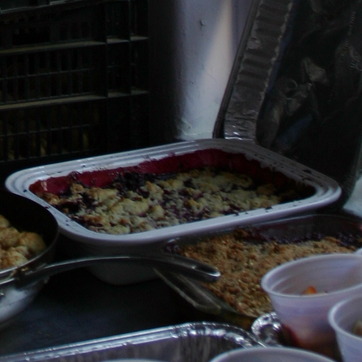
Material: food